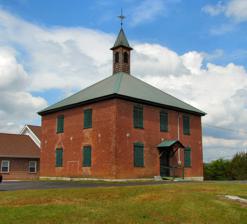
Building: Powell Valley Male Academy
Country: United States of America
Year built: 1827
United States historic place Powell Valley Male Academy U.S. National Register of Historic Places The building in 2015 Location Junction of Old TN 63 and Academy Road, Speedwell, Tennessee Coordinates 36°26′40″N 83°55′04″W / 36.44444°N 83.91778°W / 36.44444; -83.91778 ( Powell Valley Male Academy ) Area 1 acre (0.40 ha) Built 1827 ( 1827 ) Architectural style Greek Revival Influence NRHP reference No. 95000053 Added to NRHP February 16, 1995 The Powell Valley Male Academy , also known as the Speedwell Academy , is a historic building in Speedwell, Tennessee . It was built in 1827 by slaves owned by George Shutter, an immigrant from Germany who founded the school. During the American Civil War of 1861–1865, it was used as headquarters for the Confederate States Army by Brigadier General Felix Zollicoffer . According to Kimberley Murphy of the East Tennessee Development District, "Speedwell Academy continue[d] to serve as the social heart of the Speedwell community" in the mid-1990s. The building has been listed on the National Register of Historic Places since February 16, 1995. References